Pat Thomas (pianist)

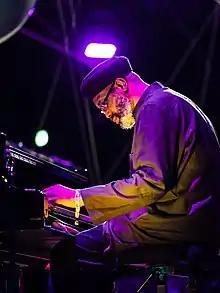
Pat Thomas at the Moers Festival 2022

Pat Thomas (born 27 July 1960) is a jazz pianist from Oxford, England.